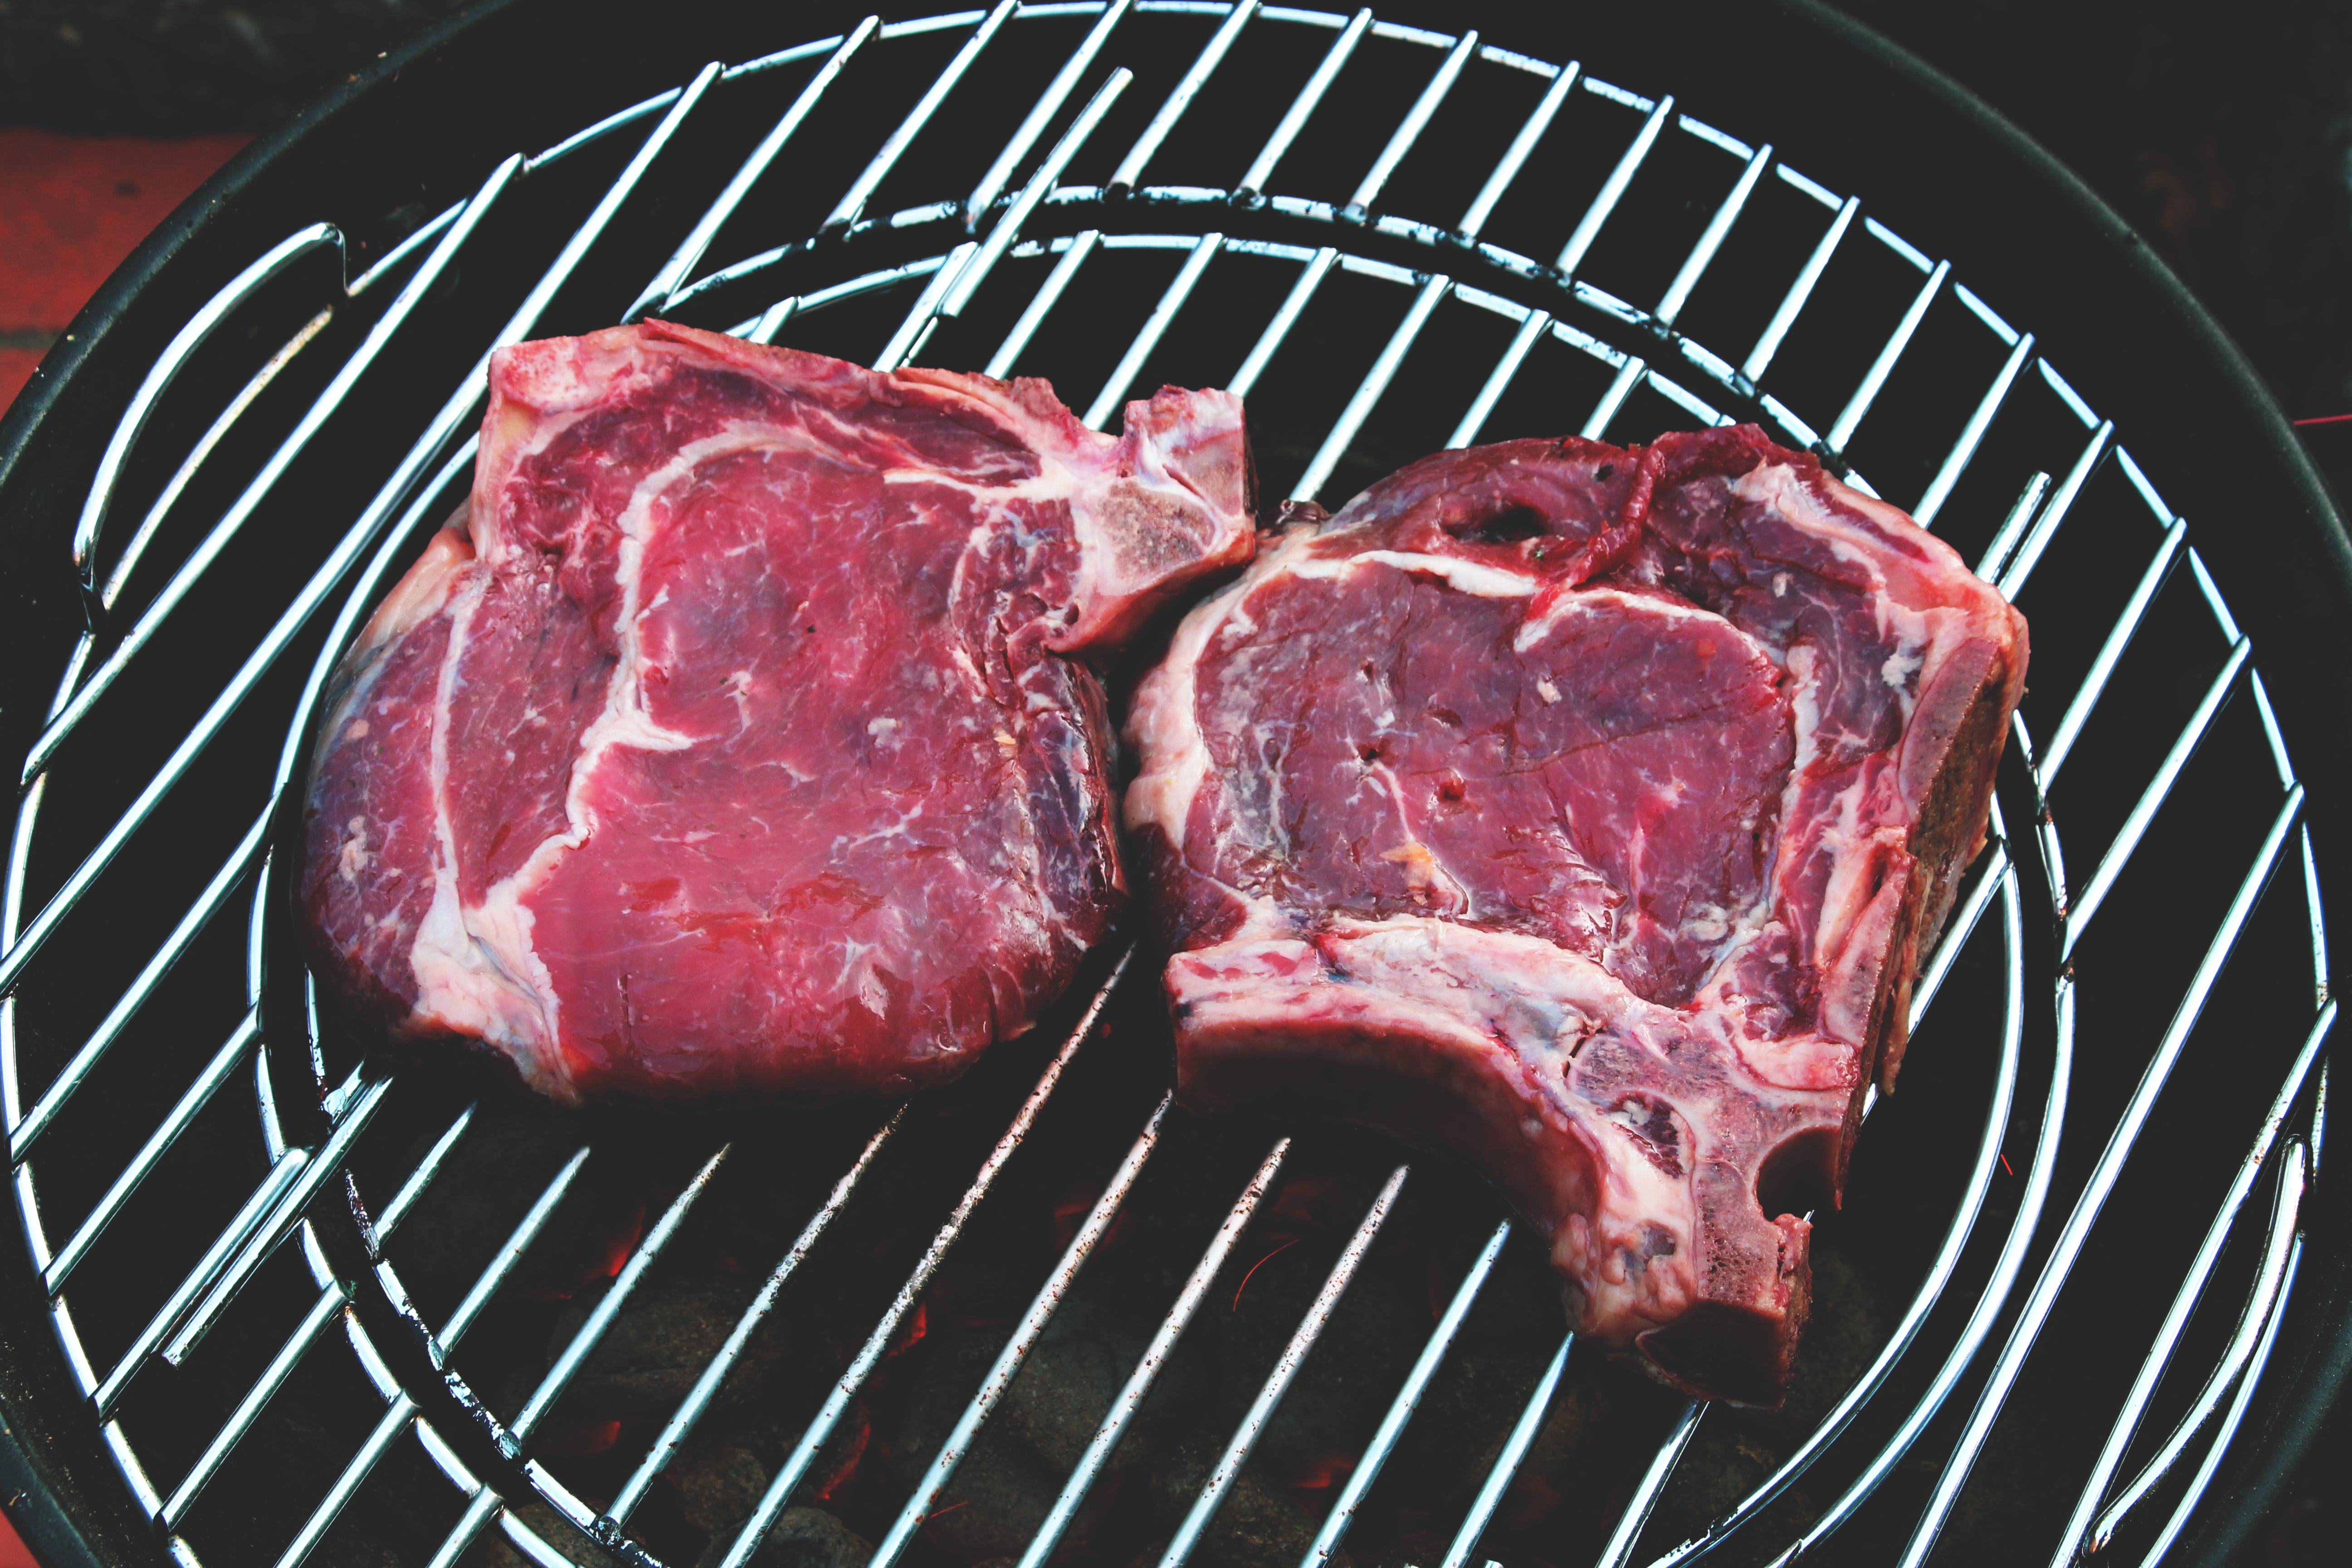
red meat, food, animal fat, dish, cuisine, flat iron steak, rib eye steak, kobe beef, pork chop, beef, beef tenderloin, veal, meat, pork steak, sirloin steak, ingredient, flesh, Delmonico steak, steak, salt cured meat, venison, meat chop, goat meat, pork, roast beef, lamb and mutton, capicola, grilling, Rinderbraten, kassler, Ostrich meat, gammon, pork loin, Rump cover, cooking, offal, horumonyaki, back bacon, horse meat, churrasco food, yakiniku, matsusaka beef